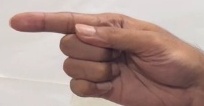
ASL sign: G